27th Fighter Squadron

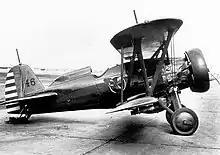
Boeing P-12E 32-46, 27th Fighter Squadron, about 1933

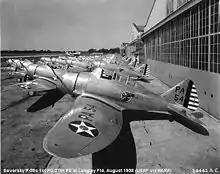
Seversky P-35s, 1938. 36-354 in foreground

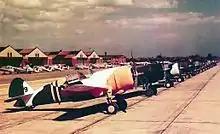
27th Pursuit Squadron P-36Cs at Wright Field, Ohio, en route to the 1939 National Air Races.

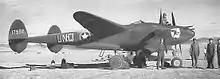
P-38F Lightning 41-7582, North Africa, 1943

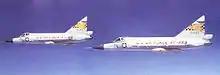
27th Fighter-Interceptor Squadron two F-102s in formation, about 1958.

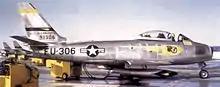
North American F-86A-5-NA Sabre 49-1306 1st Fighter Group, Griffiss AFB, New York 1951

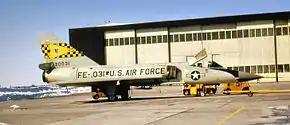
27th Fighter-Interceptor Squadron F-106 59-0031 at Loring AFB, ME

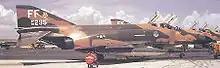
F-4E Phantoms (66-295 in foreground), 1979

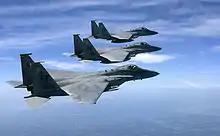
Final F-15 flight of the 27th Fighter Squadron, 2005

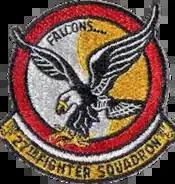
Legacy 27th Fighter-Interceptor squadron (Air Defense Command) emblem

During World War I, the squadron was based at Toul (5 May 1918), Touquin (28 June 1918), Saints (9 July 1918) and Rembercourt (1 September 1918).